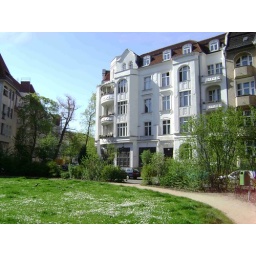
view of the house that we stayed in at Berlin. the second floor of the white building